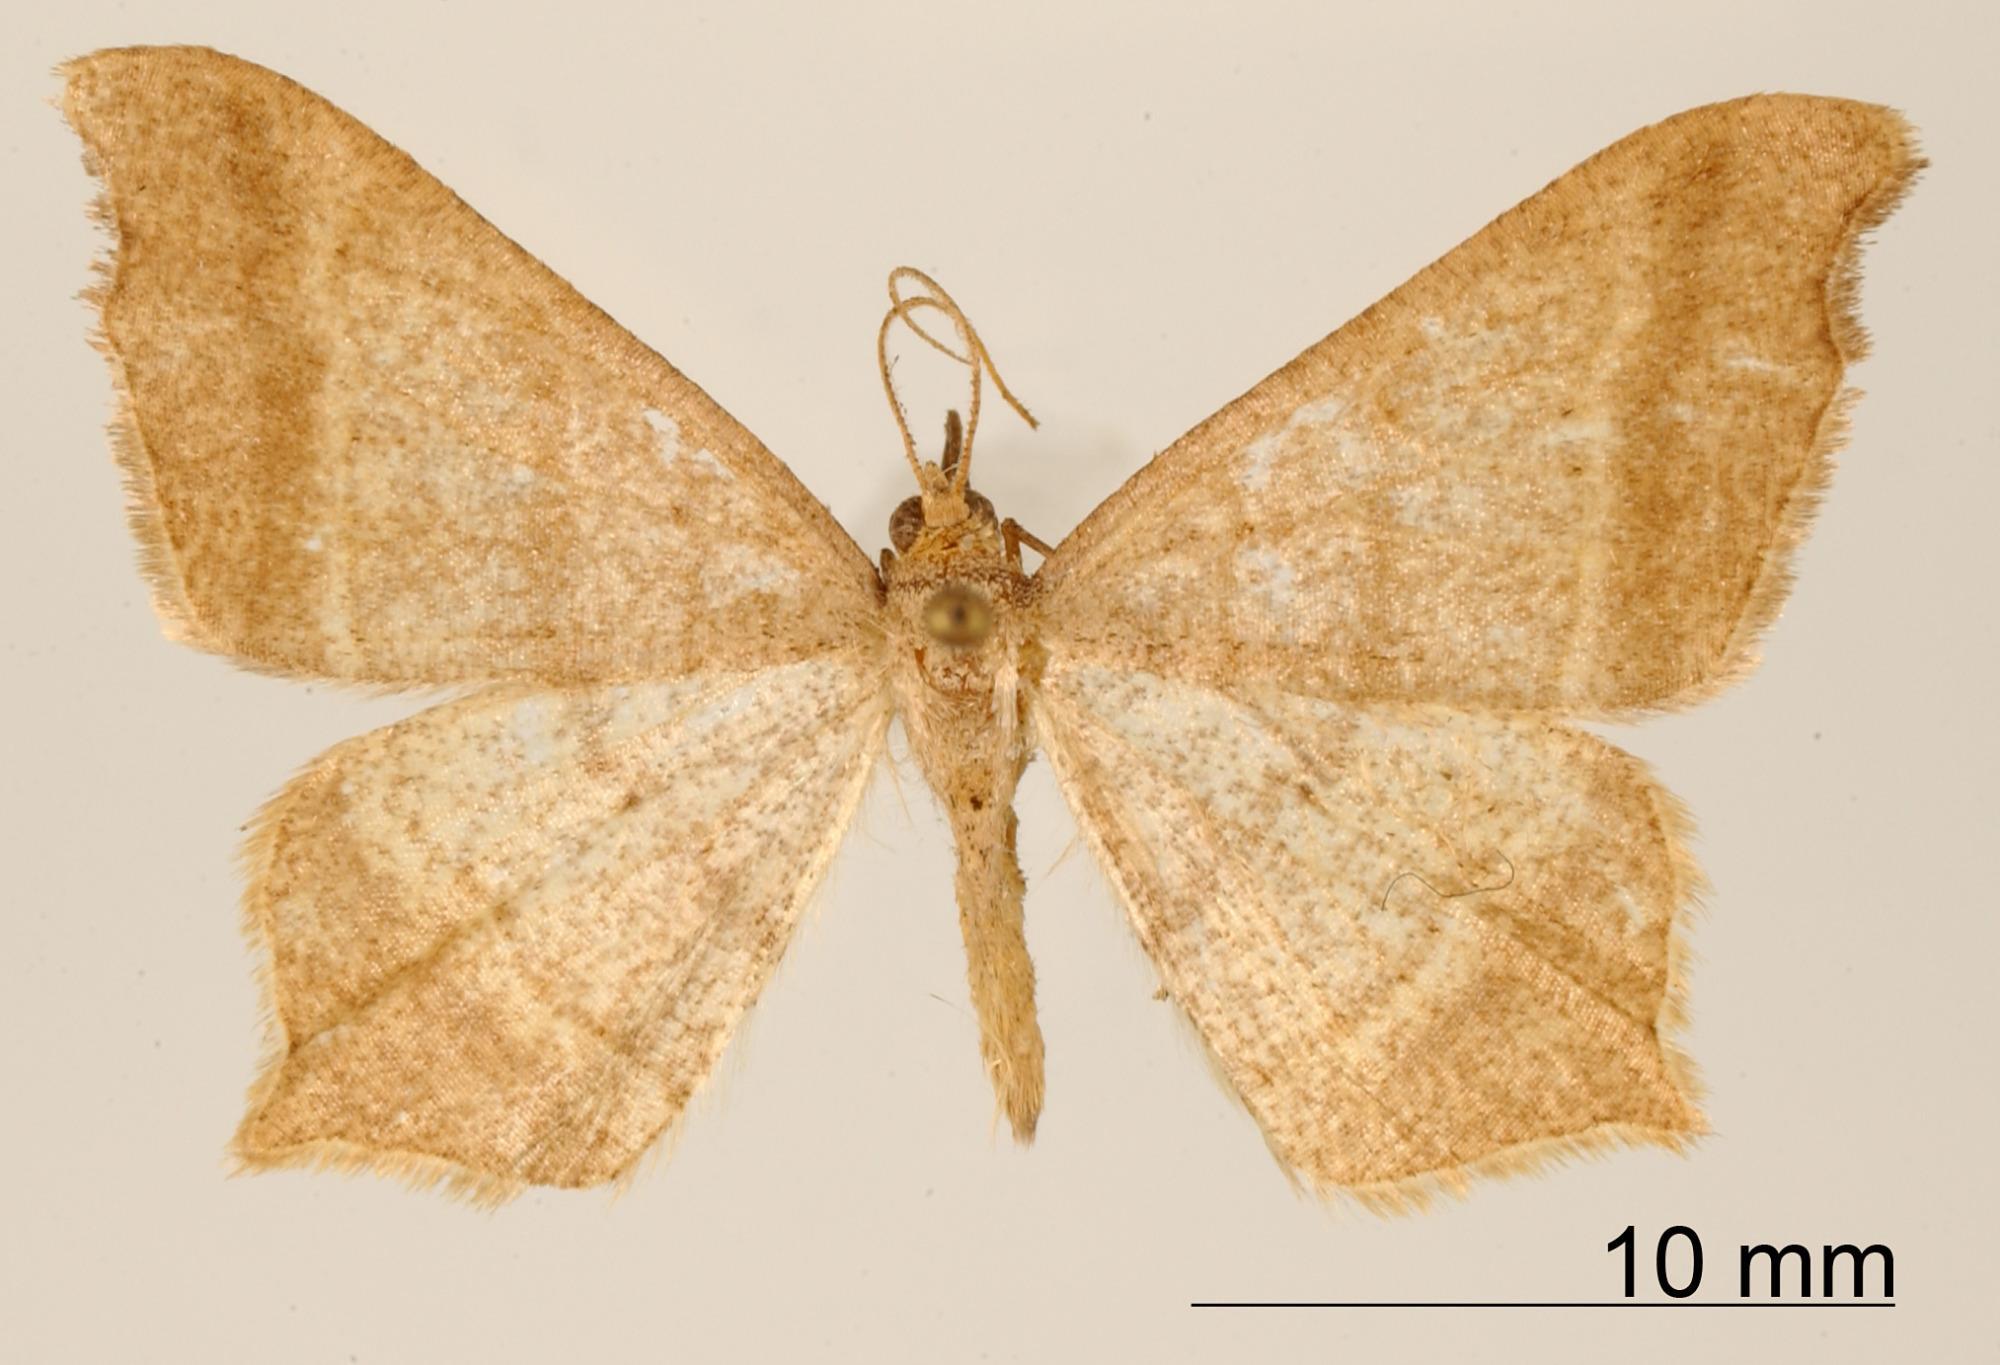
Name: Semiothisa parobditaria
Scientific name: Semiothisa parobditaria Dognin, 1900
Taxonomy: Animalia, Arthropoda, Insecta, Lepidoptera, Geometridae, Ennominae
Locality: Pifo, Ecuador, Ecuador